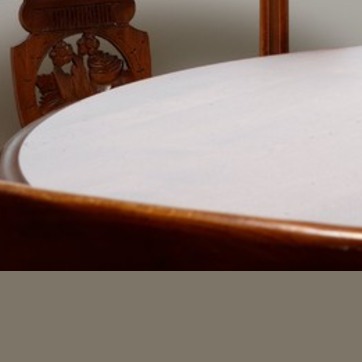
Material: wood